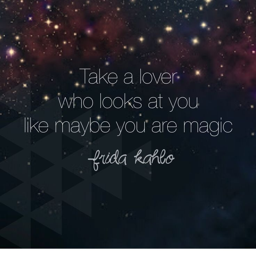
take a lover who looks at you like maybe you are painting artist